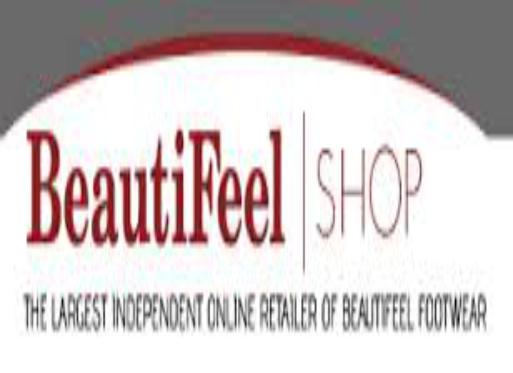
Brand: BeautiFeel
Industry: Clothes